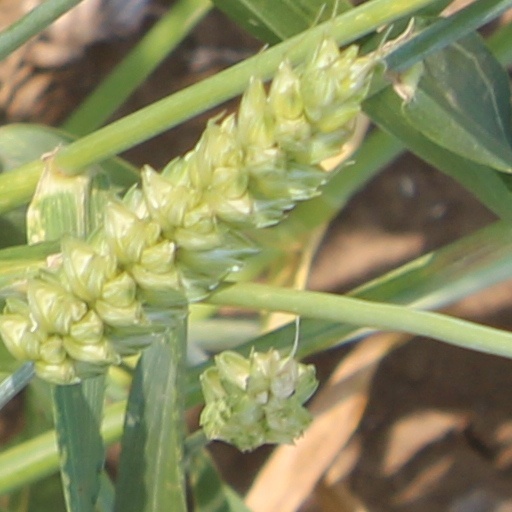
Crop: wheat